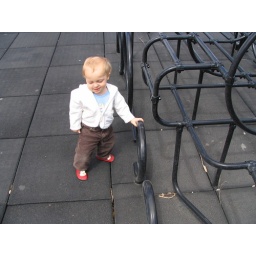
boy by train